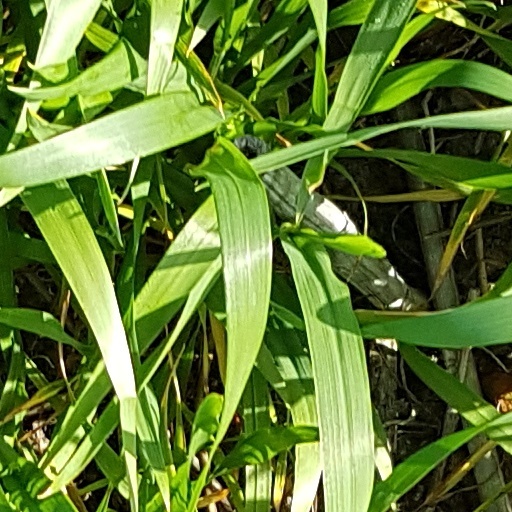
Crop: wheat